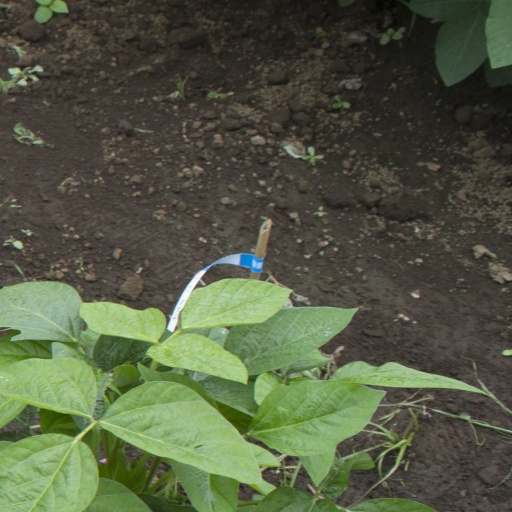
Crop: soybean